Sky position (RA, Dec in degrees): 194.006, 28.038
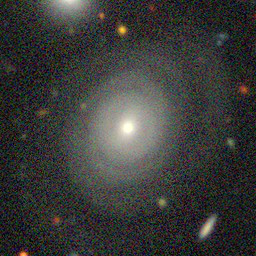
Galaxy morphology: Unbarred Tight Spiral Galaxies